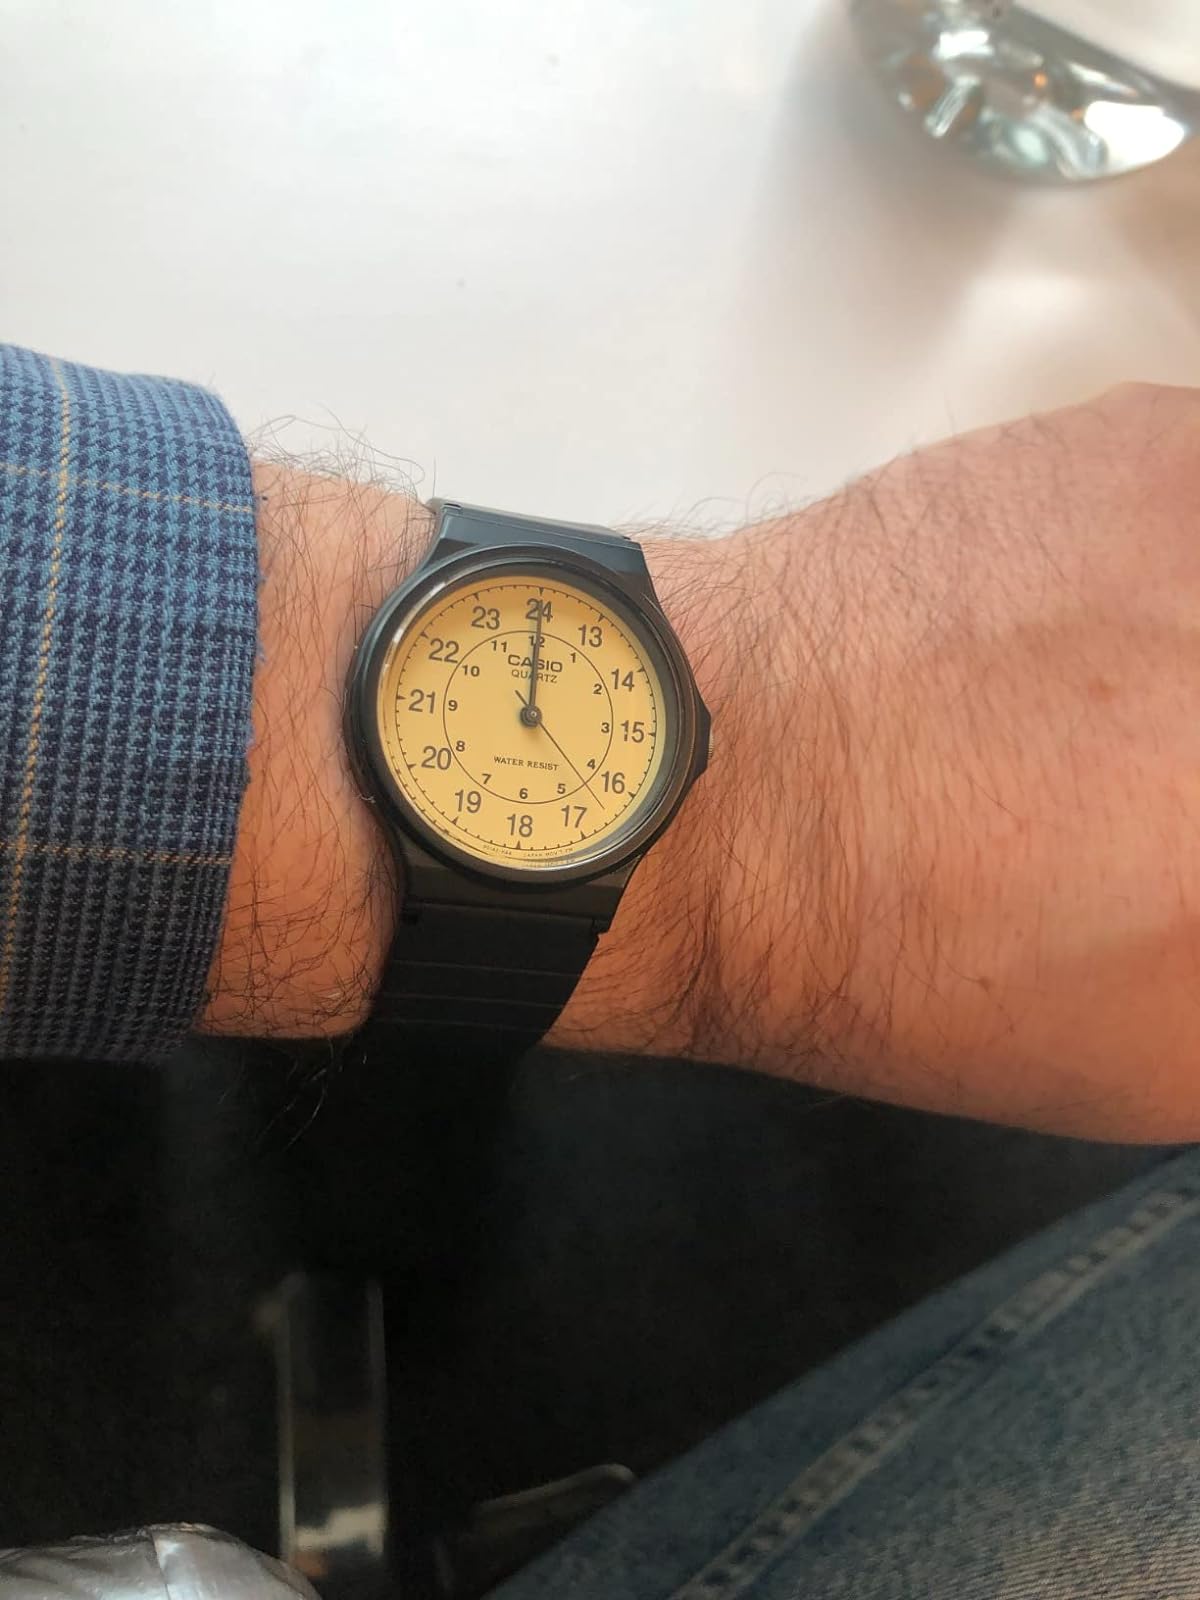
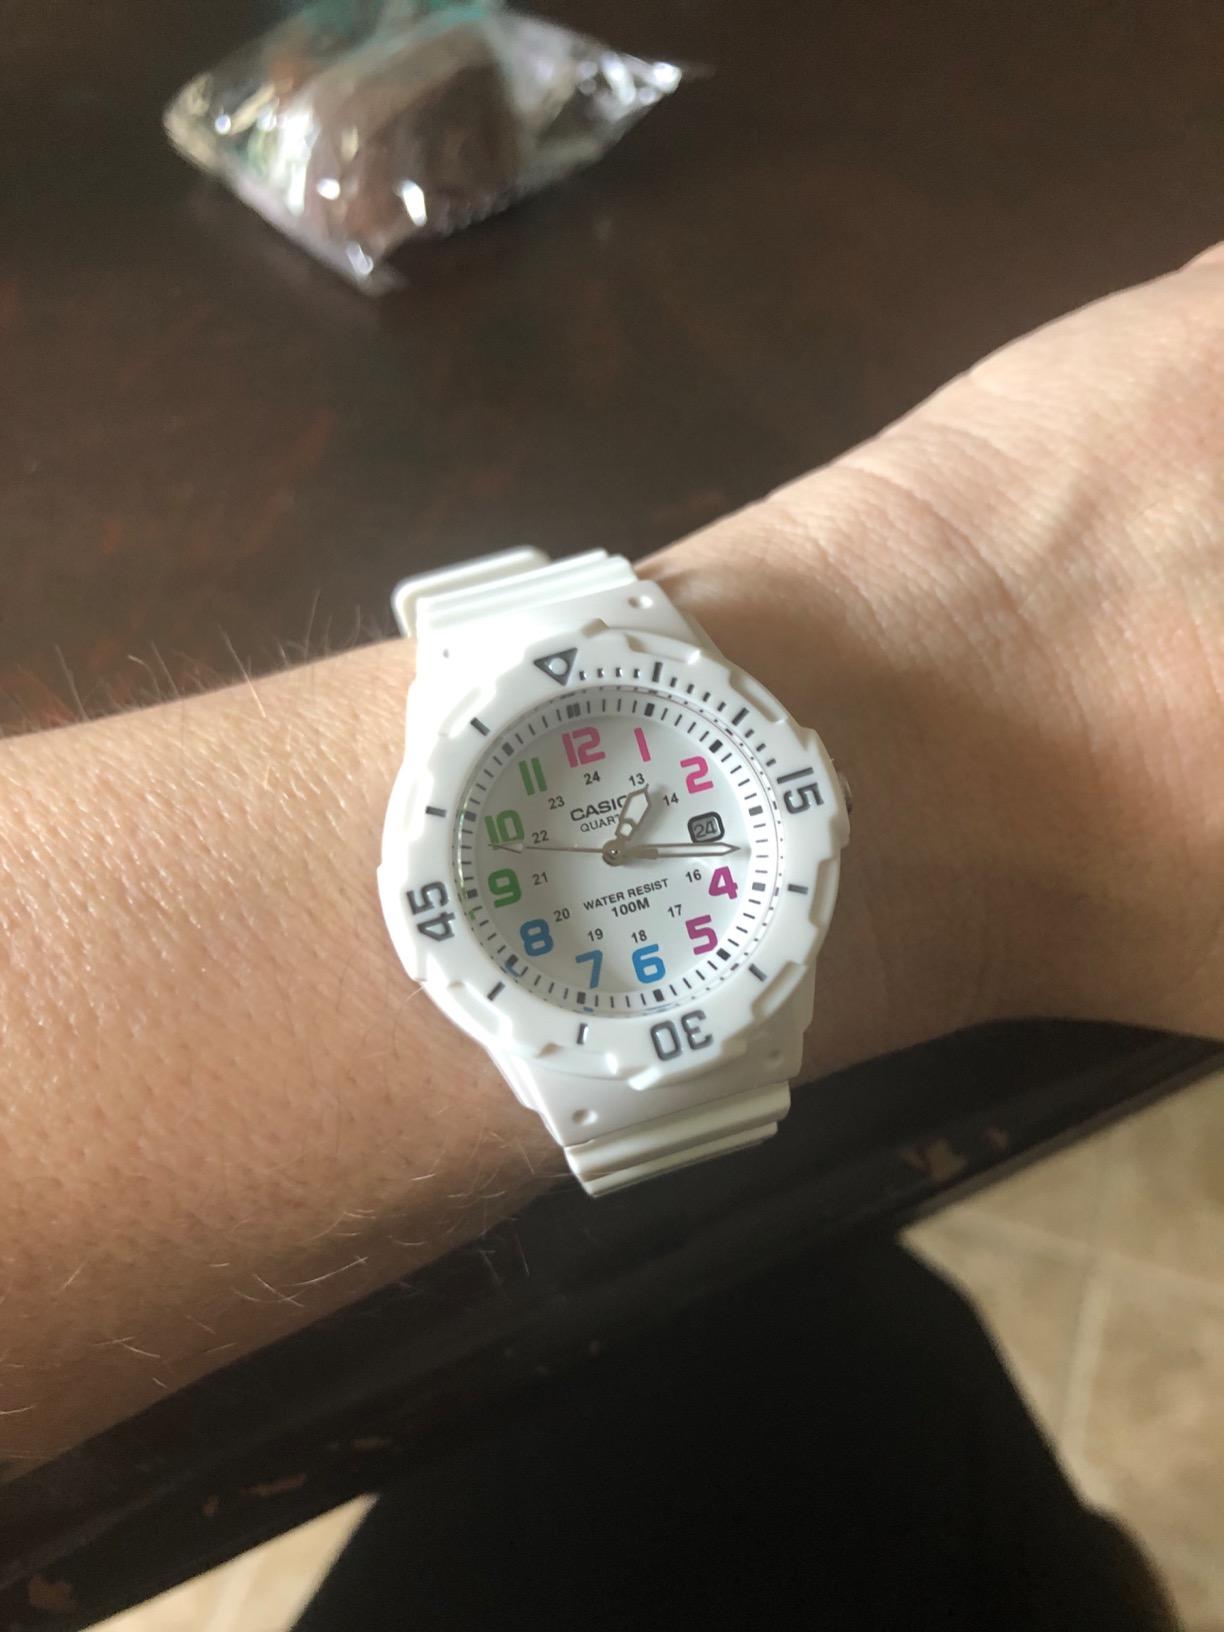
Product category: accessories_watch
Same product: no